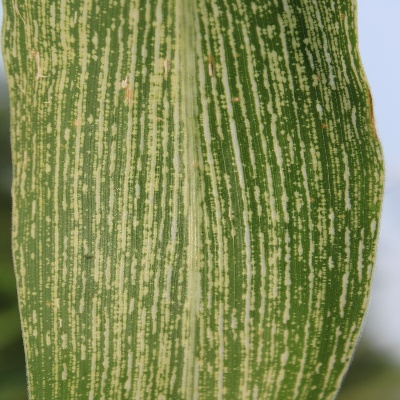
Crop: Maize
Condition: streak virus